Biff Schlitzer

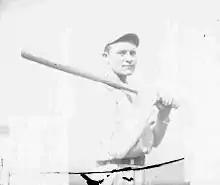
Schlitzer with the Athletics in 1908.

Victor Joseph "Biff" Schlitzer (December 4, 1884 – January 4, 1948) was a pitcher in Major League Baseball who played from through for the Philadelphia Athletics (1908–09) and Boston Red Sox (1909) of the American League, and with the Buffalo Buffeds of the Federal League (1914). Listed at , , Schlitzer batted and threw right-handed. A native of Rochester, New York, he attended University of Dayton.